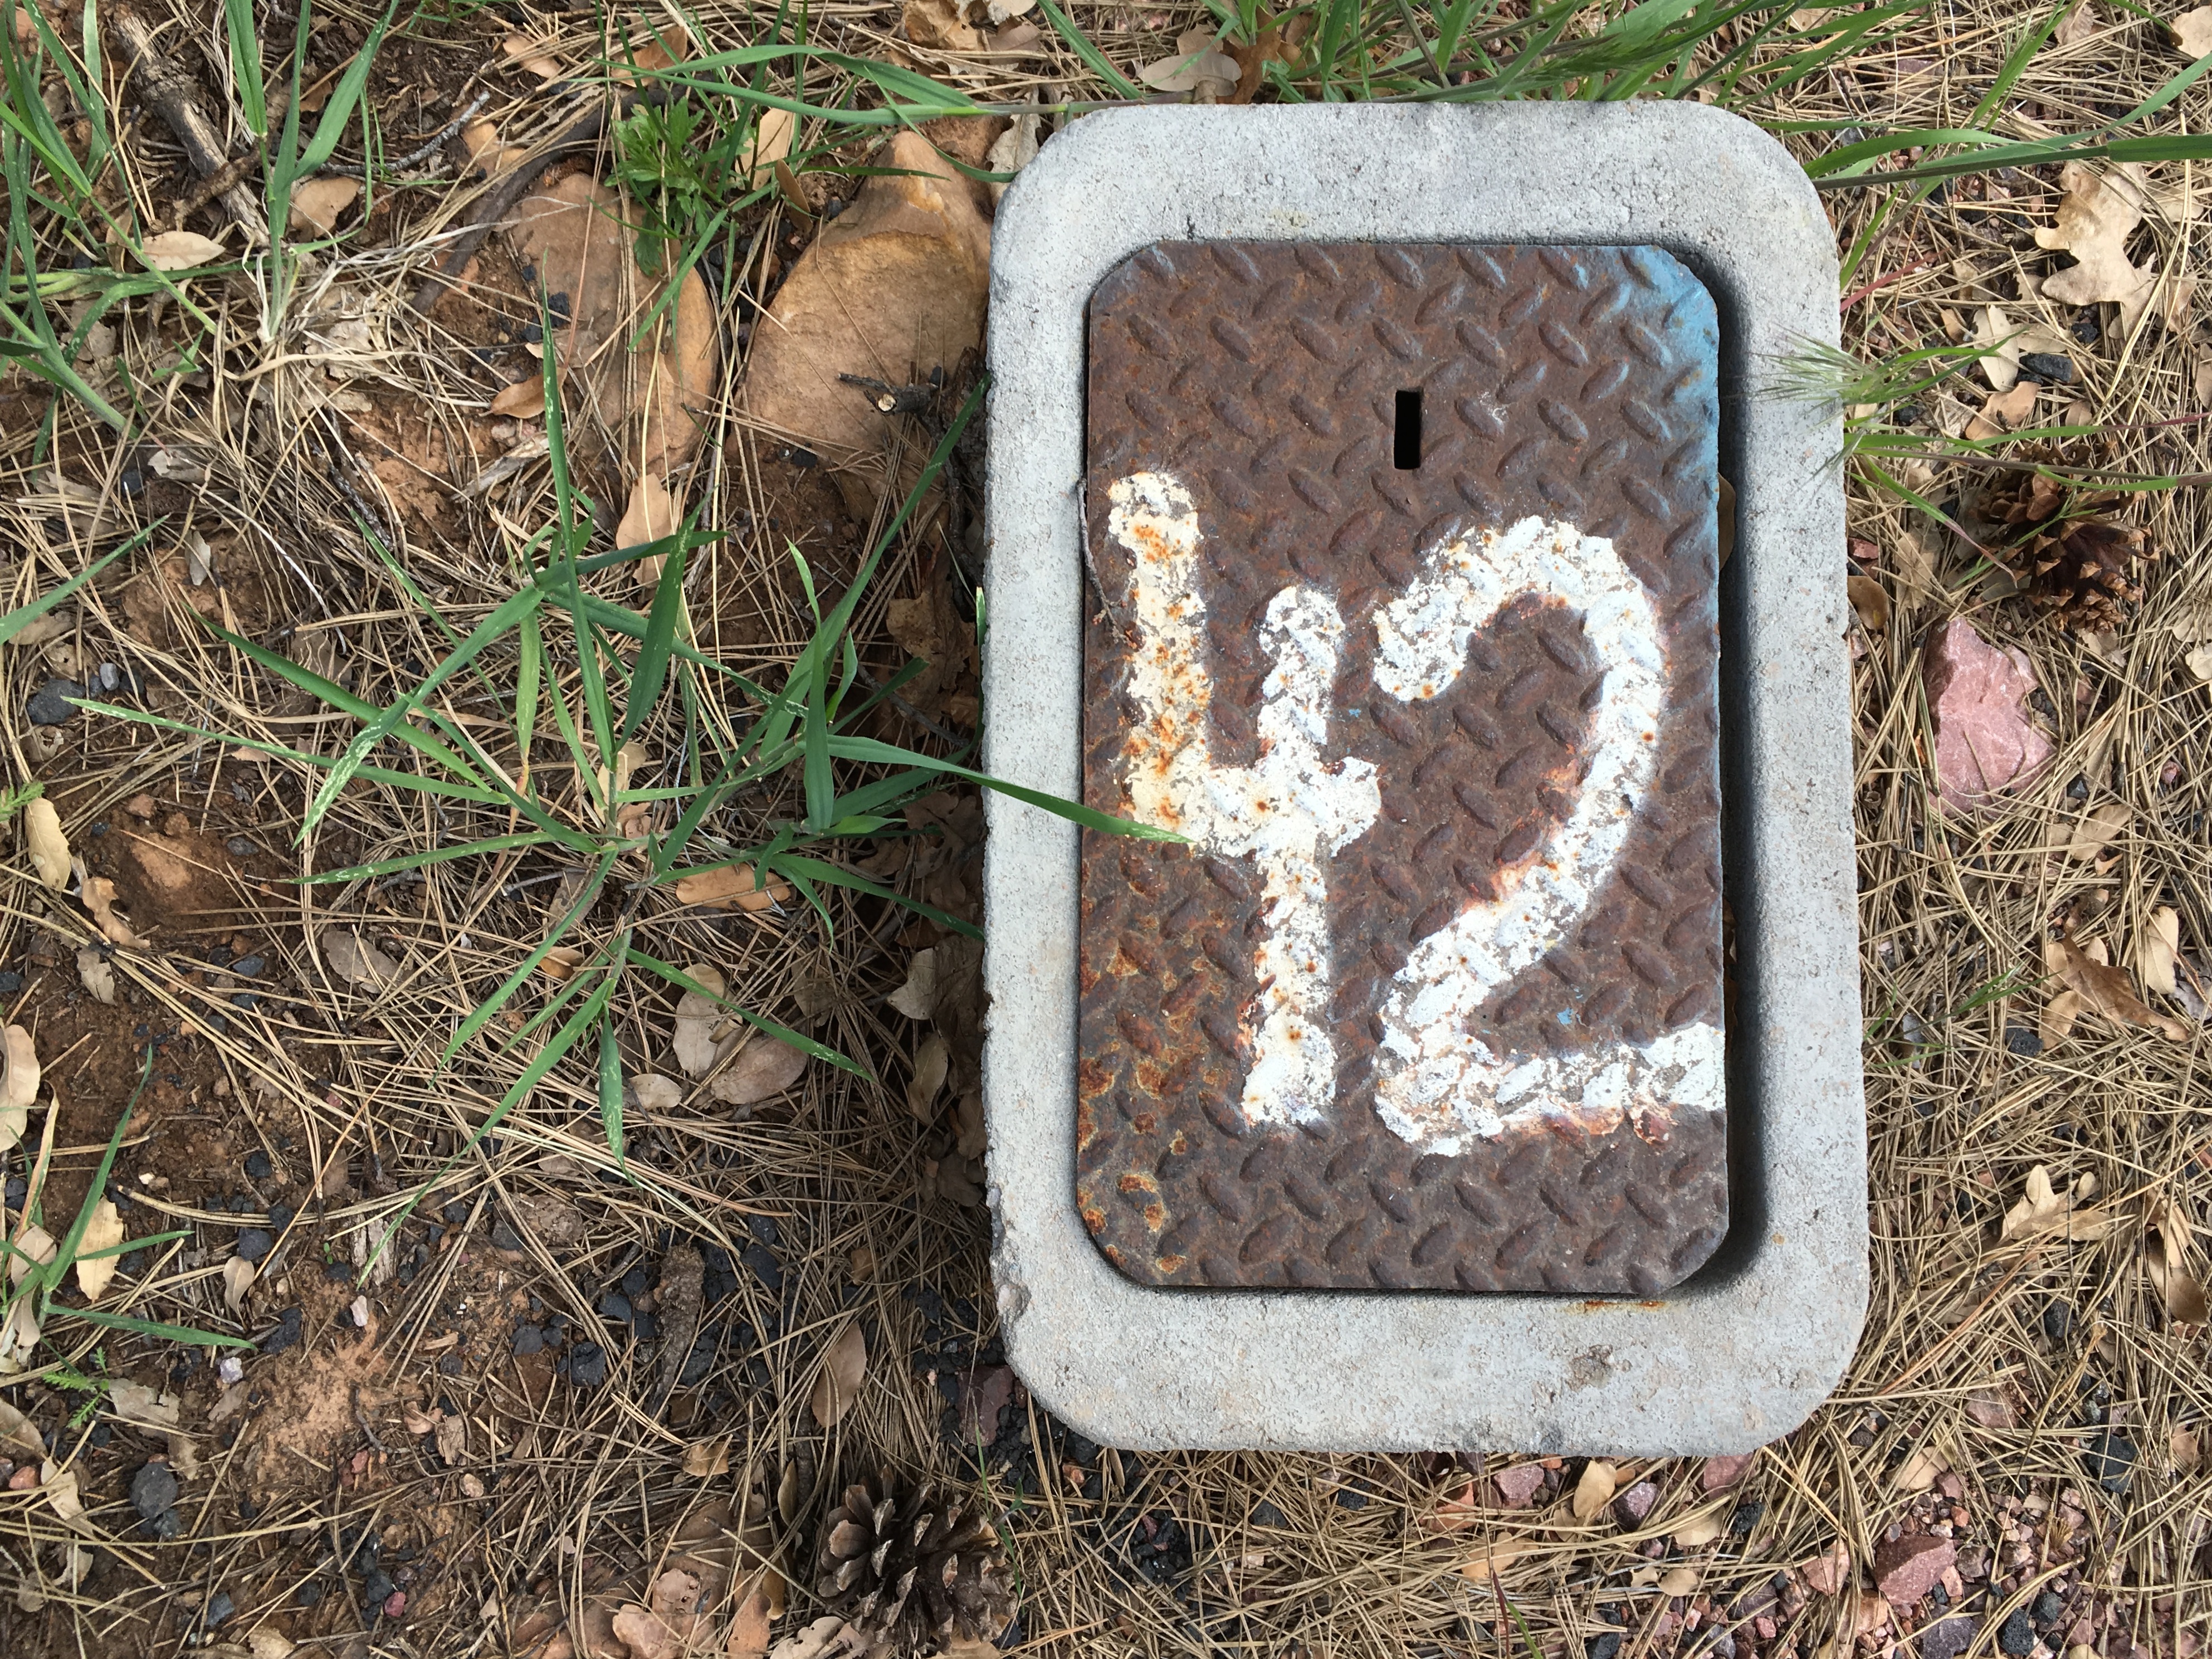
wildlife, soil, 42